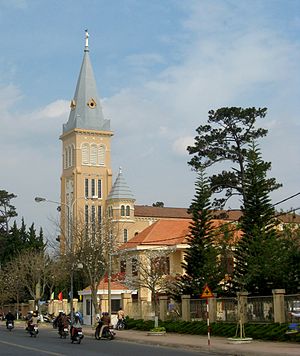
Da Lat
Da Lat
Dalat er en by i Vietnam, med en befolkningen er på ca. 300.000 mennesker. Det er en turistby beliggende i højlandet. Franskmændene begyndte opførelsen af Dalat i begyndelsen af det 20. århundrede. Der er mange villaer i fransk stil her.